Wendy Hawke

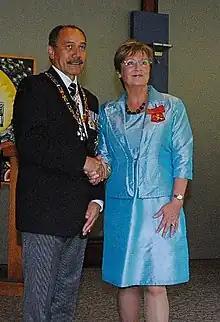
Hawke in 2014

Wendy Ruth Hawke is a New Zealand adoption advocate. She has been the executive director of Inter-Country Adoption New Zealand, also known as ICANZ, since 1995.